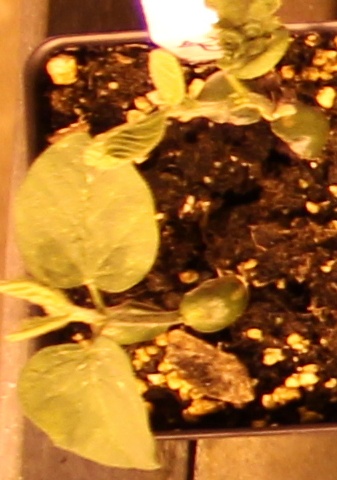
Label: Soybean